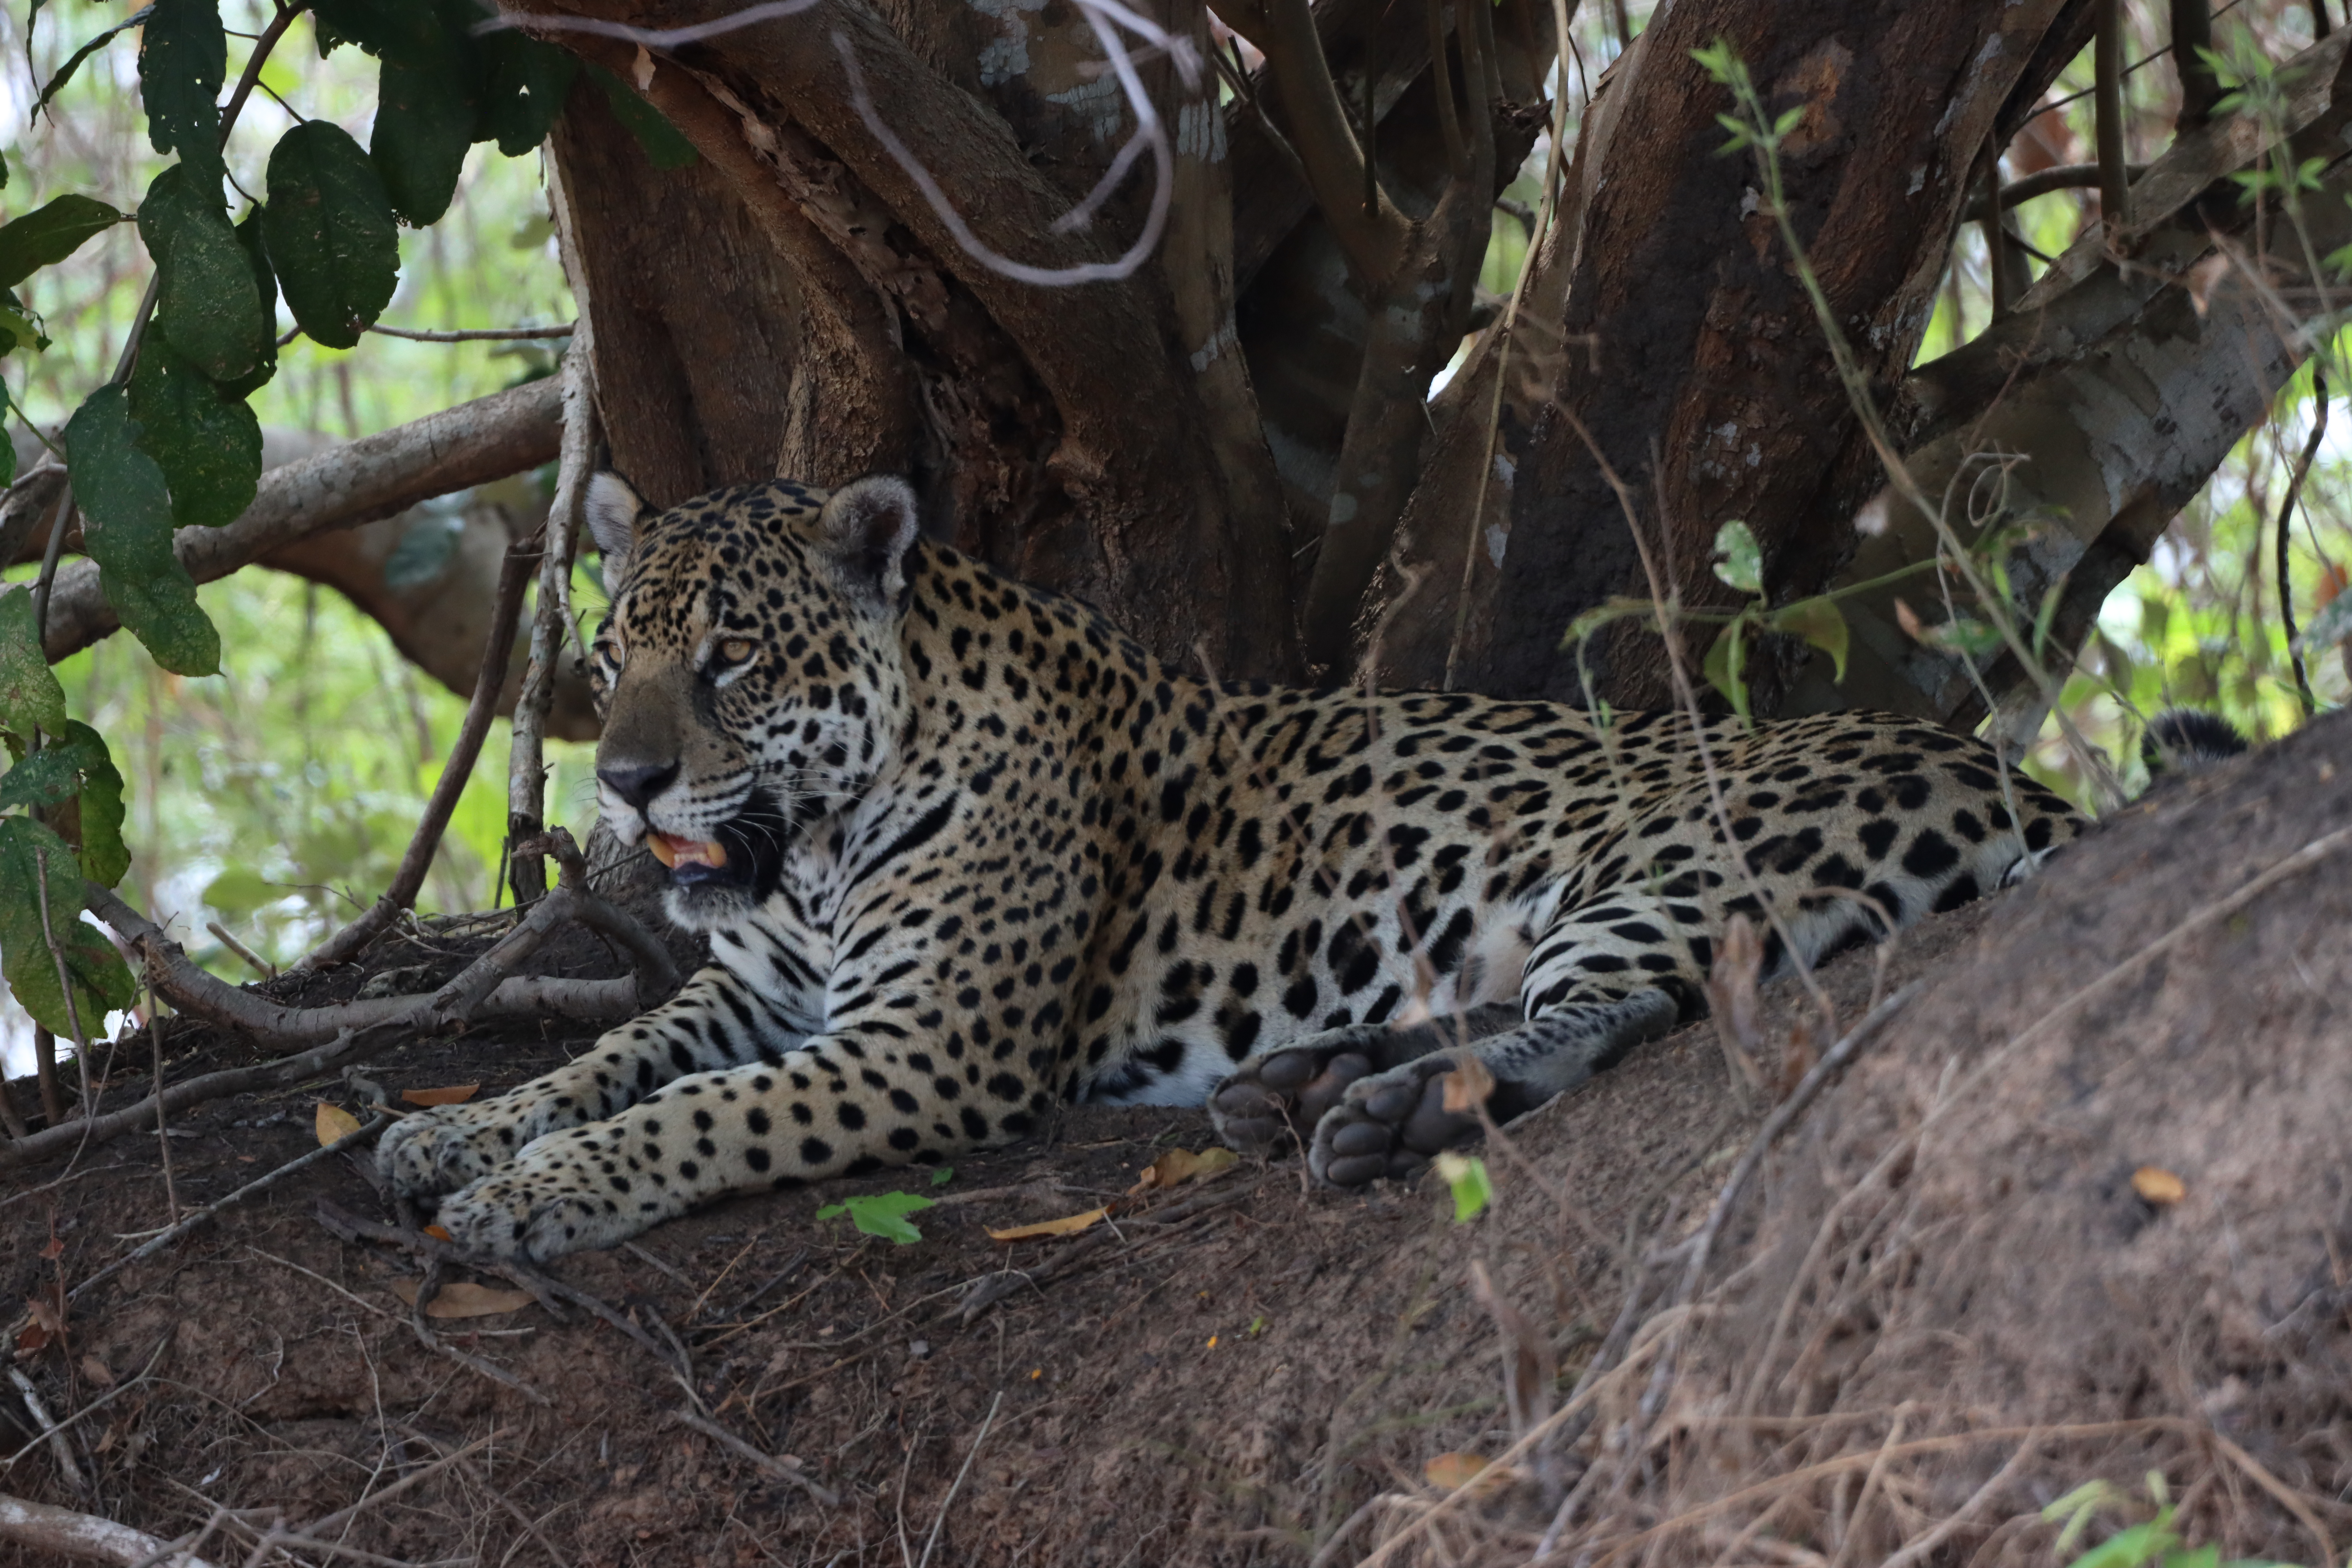
Jaguar: Jaju